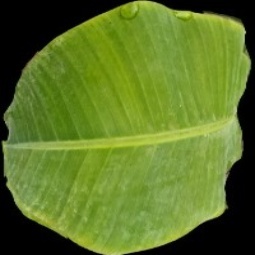
Label: Sulphur